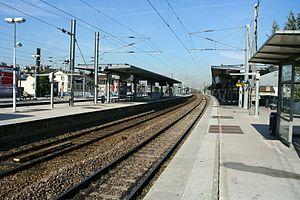
Le prolongement de la ligne E du RER d'Île-de-France à l'ouest de Paris est un projet de la politique d’amélioration des conditions de transport des Franciliens, conduite par Île-de-France Mobilités, autorité organisatrice des transports franciliens. Il consiste à prolonger cette ligne, depuis la gare d'Haussmann - Saint-Lazare jusqu'à la gare de Mantes-la-Jolie en passant par le quartier d’affaires de La Défense et Nanterre. La planification prévoit la mise en service du prolongement du RER E jusqu'à Nanterre-La Folie en 2022, et jusqu'à Mantes-la-Jolie en 2024.
La gare de Sartrouville est une gare ferroviaire française de la ligne de Paris-Saint-Lazare au Havre, située sur le territoire de la commune de Sartrouville, dans le département des Yvelines, en région Île-de-France.